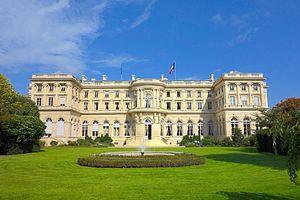
Le ministère de l'Europe et des Affaires étrangères est l’administration française chargée de mettre en œuvre la politique extérieure de la France et d’assurer les relations avec les États étrangers. Il est dirigé par un ministre, membre du Gouvernement.